Grandview Heights, New Zealand

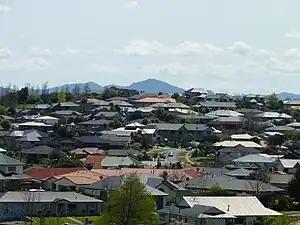

Grandview Heights is a suburb in western Hamilton in New Zealand.